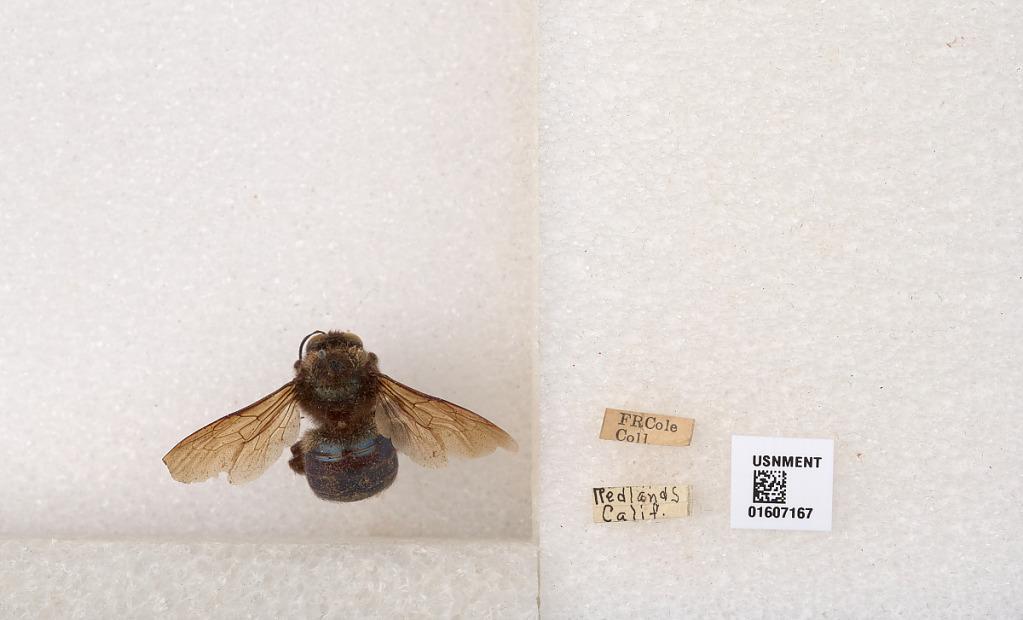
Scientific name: Xylocopa (Xylocopoides) californica californica Cresson
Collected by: F. Cole
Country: United States
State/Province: California
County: San Bernardino
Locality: Redlands
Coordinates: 34.0556, -117.183